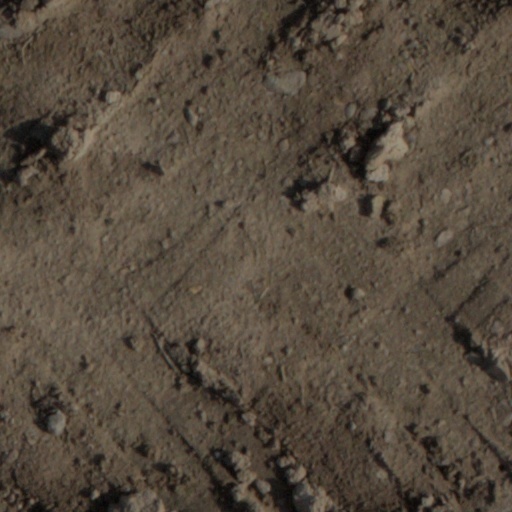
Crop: wheat